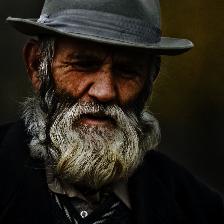
Label: Human